Hisar (city)

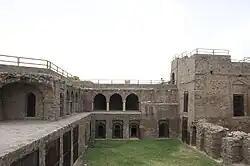
Fort built by Firoz Shah Tughlaq at Hisar in 1354 AD

Hisar was founded in 1354 AD, as 'Hisar-e-Firoza' by Firoz Shah Tughlaq, who reigned over the Sultanate of Delhi from 1351 to 1388. He built a walled fort with four gates, the Delhi Gate and Mori Gate to the east, the Nagori Gate to the south, and the Talaqi Gate to the west. The construction of the fort started in 1354 AD and was completed in 1356 AD. In the middle of the fort stood the Firoz Shah Palace. Apart from its several underground apartments, the complex had different buildings such as Baradari, Lat ki Masjid, Diwan-e-Aam, and Shahi Darwaza. Near the palace was the Gujri Mahal built by the emperor for his wife name Gujri. The city was named as Hisar-e-Firoza, which means Fort of Firoz in Persian. Timur invaded the city in 1398 AD and his soldiers set fire to the fort.